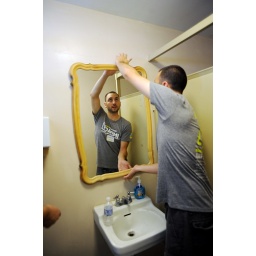
hanging up the mirror in the girls bathroom at the end of the day